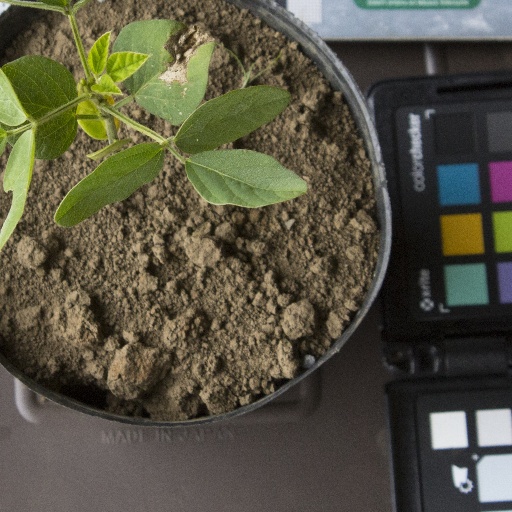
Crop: soybean